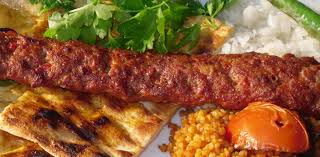
Yemek: kebap